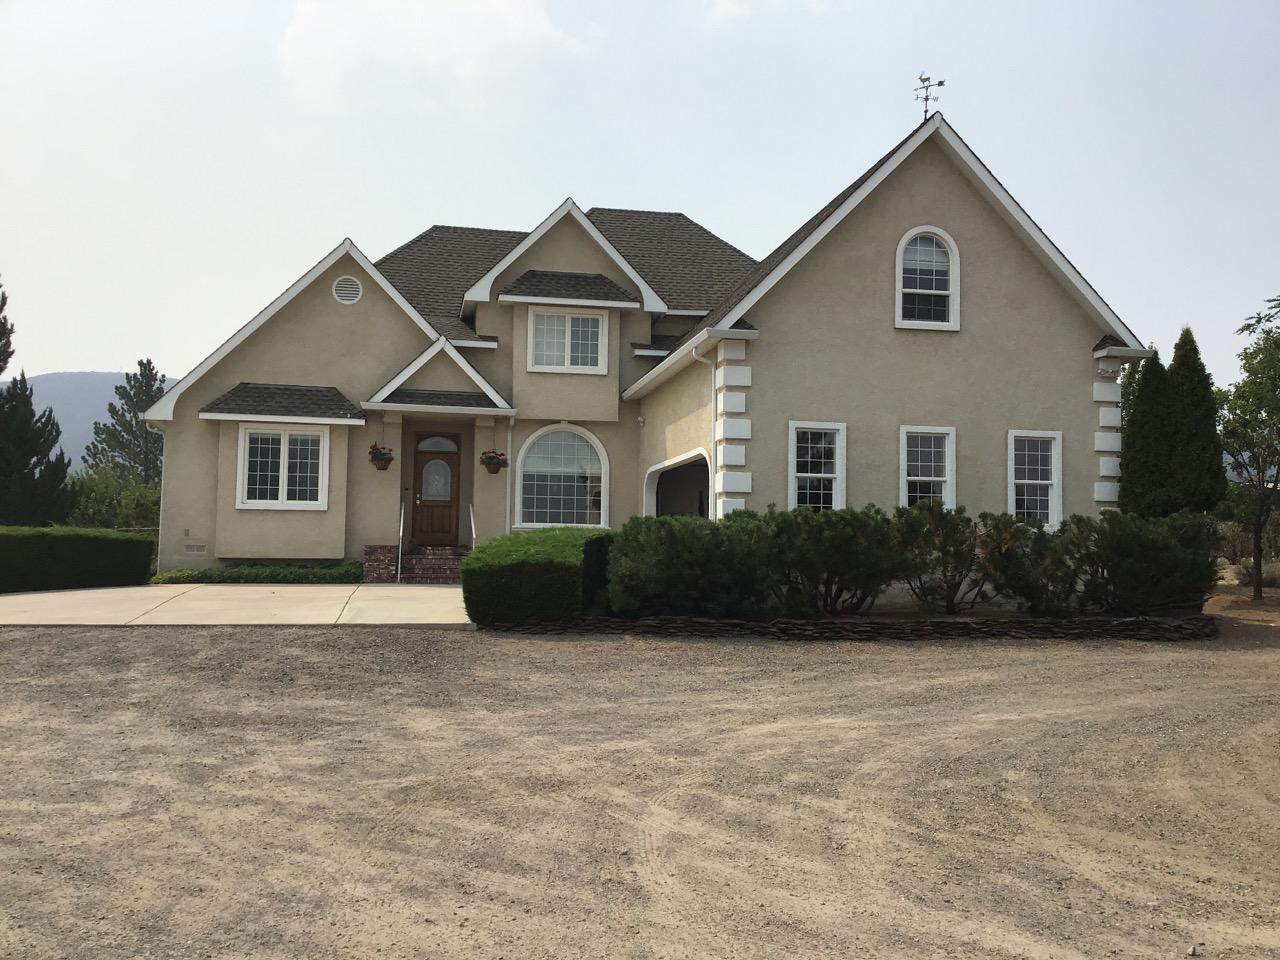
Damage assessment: no_damage